Saint George's Day

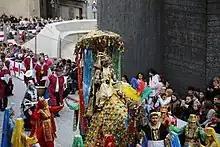
Moors and Christians of Alcoi, 2022.

Saint George is the patron saint of The Scout Movement, which has held St. George's Day parades since its first years. St. George is the patron saint of many other organisations. In the United States, the National Catholic Committee on Scouting uses the saint for many of their awards and activities.